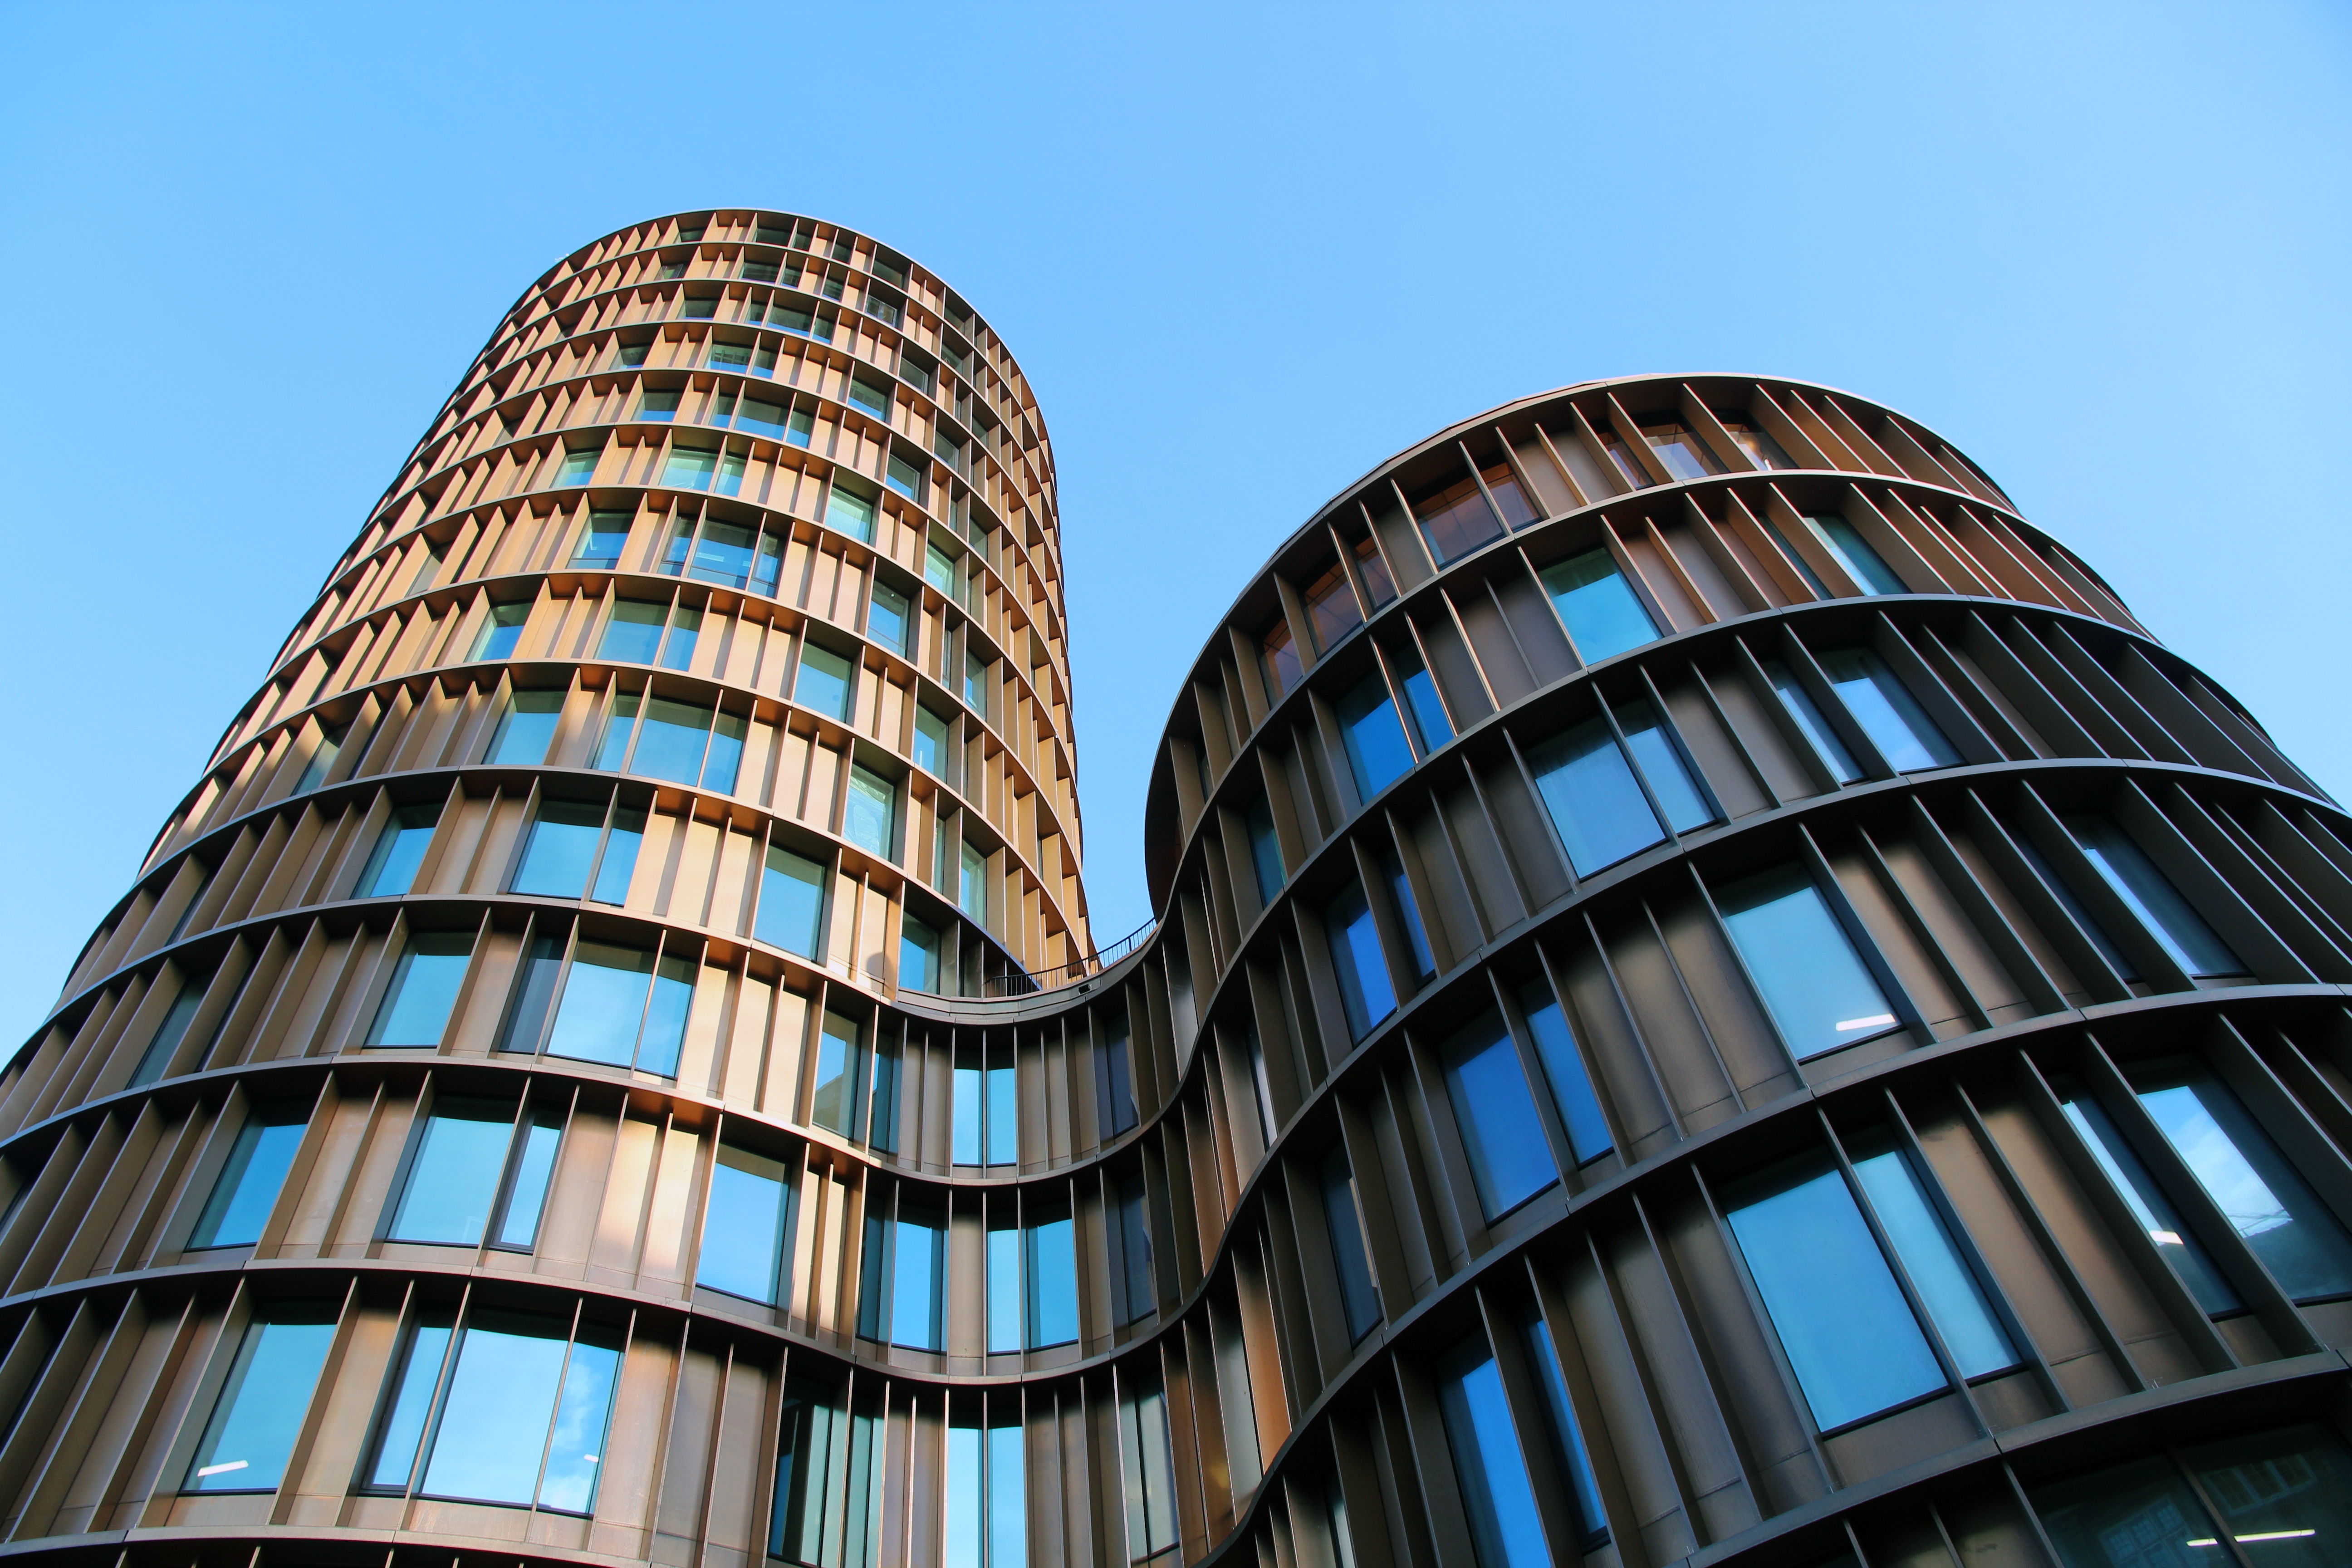
architecture, sky, glass, perspective, building, city, home, skyscraper, cityscape, downtown, construction, line, tower, landmark, facade, blue, modern, tower block, design, towers, symmetry, denmark, build, site, headquarters, metropolis, condominium, about, low angle shot, construction art, red brown, urban area, metropolitan area